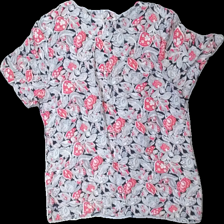
View: back
Type: T-shirt
Category: Ladies
Brand: Missing
Colors: Black, White, Red
Material: 100% viscose
Pattern: Floral print
Cut: Regular
Season: All
Stains: Minor
Damage: fläck hals
Damage location: top center
Price range: <50
Recommended usage: Export
Description: blommig t-shirt med fläck runt hals och lösa trådar